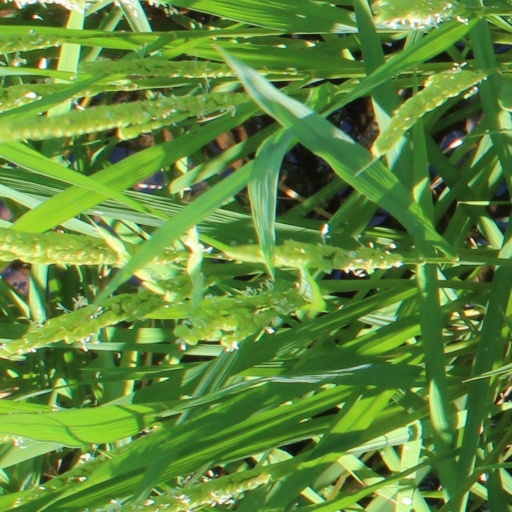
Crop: rice